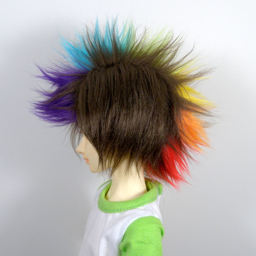
i would love this wig for my doll !